Don Porcella

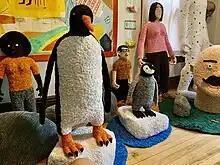
Pipe cleaner sculptures, Don Porcella's studio.

Porcella is best known for his pipe cleaner sculptures and installations using popular craft materials. The hands-on approach, inspired by his mother's fiber art techniques, created an opportunity to invent a weaving technique using pipe cleaners from miniature to large scale textured surfaces of colorful and playful characters. Prominent exhibitions include: his first solo show was "Art We There Yet?" (2008), Stux Gallery, New York; "Don Porcella: Top Flight Projects" (2014) Swatch Exhibition Shanghai; "The Games We Play", (2018) " "Hermès, New York, New York; "Creatures in Wonderland" (2016) Hermès Maison Shanghai, China.